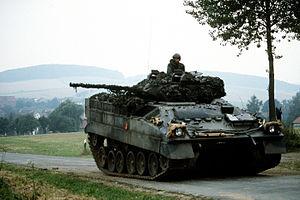
La British Army of the Rhine - en abrégé BAOR et se traduisant en Armée britannique du Rhin - est une unité historique des Forces armées britanniques.